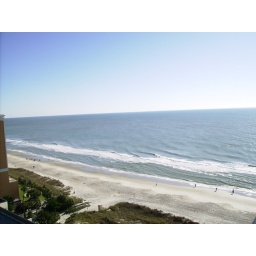
The view from our 16th floor balcony at the Monterey Suites on Ocean Blvd. in Myrtle Beach.